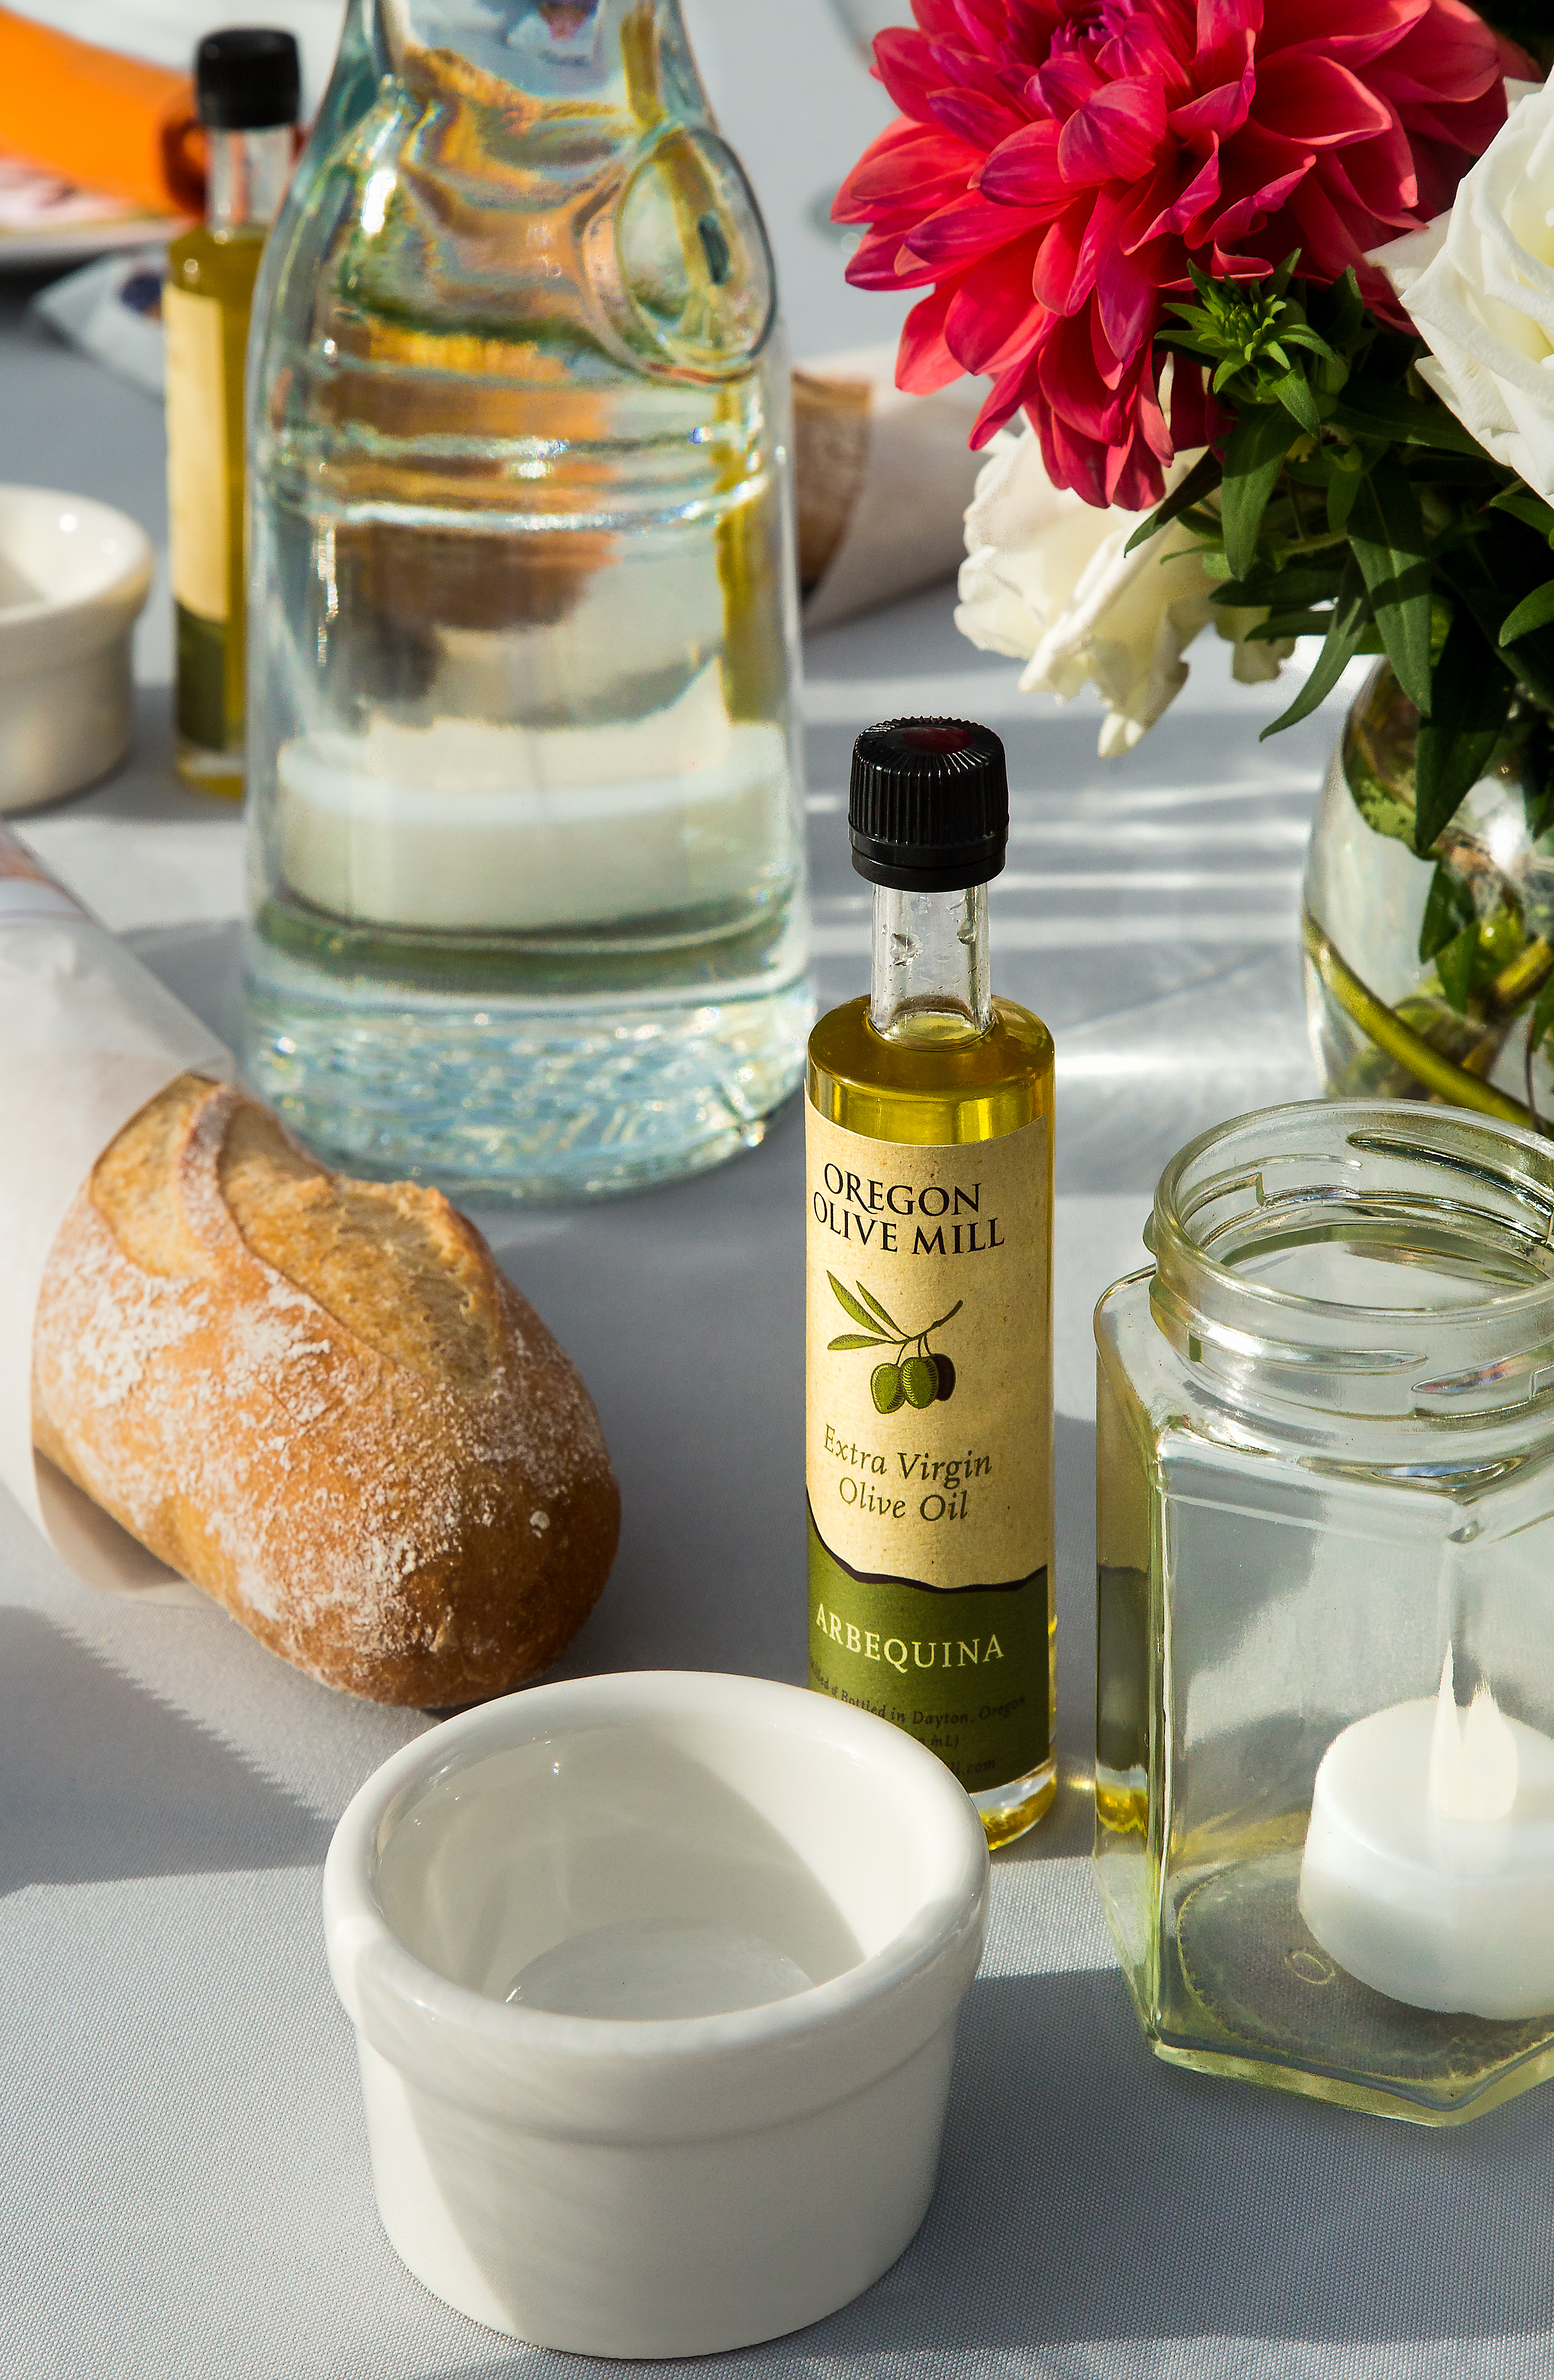
table, outdoor, meal, food, produce, drink, breakfast, gourmet, lighting, bread, local, banquet, feast, oliveoil, sixwordstory, flavor, bountyofyamhillcounty, extravirgin, drinkware